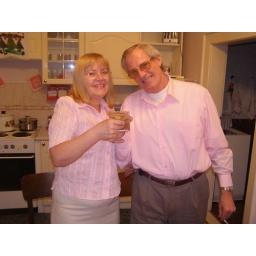
We are having a drink before Christmas dinner at home we are in the pink